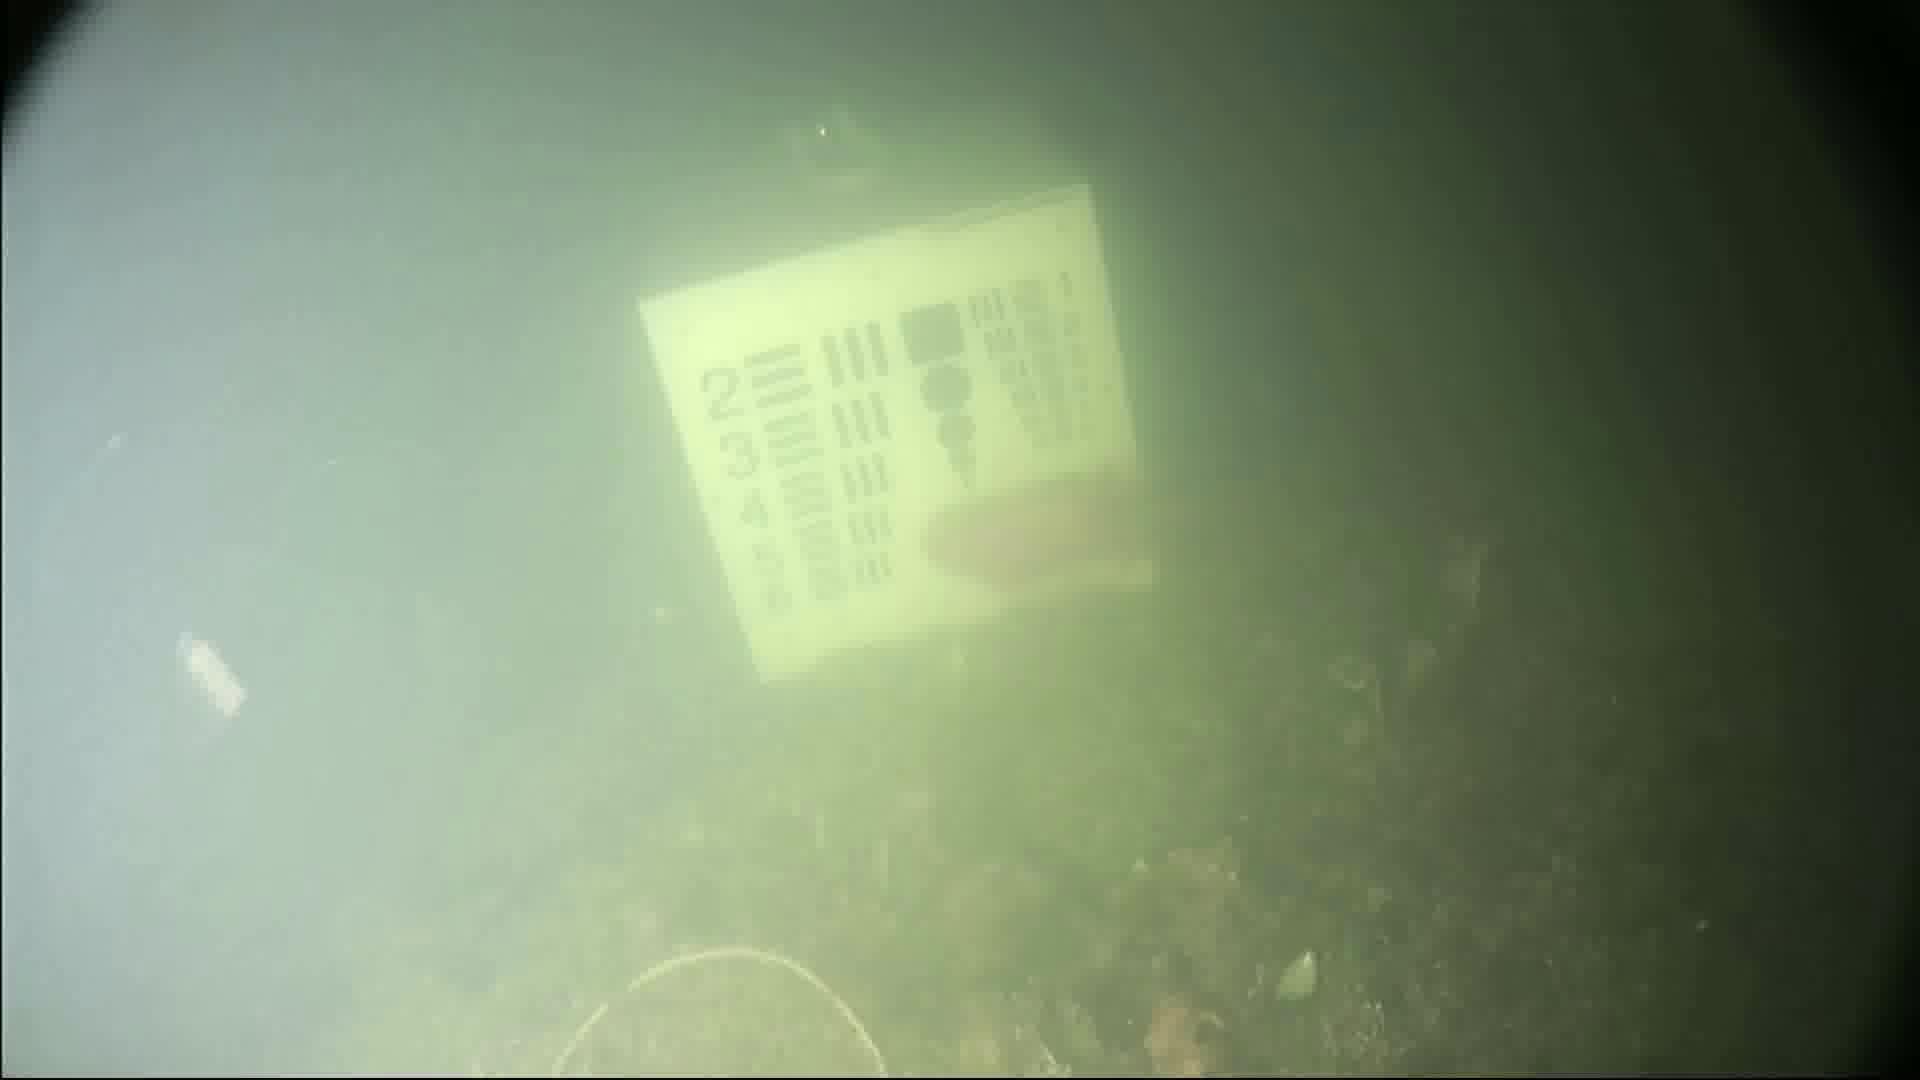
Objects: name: fish